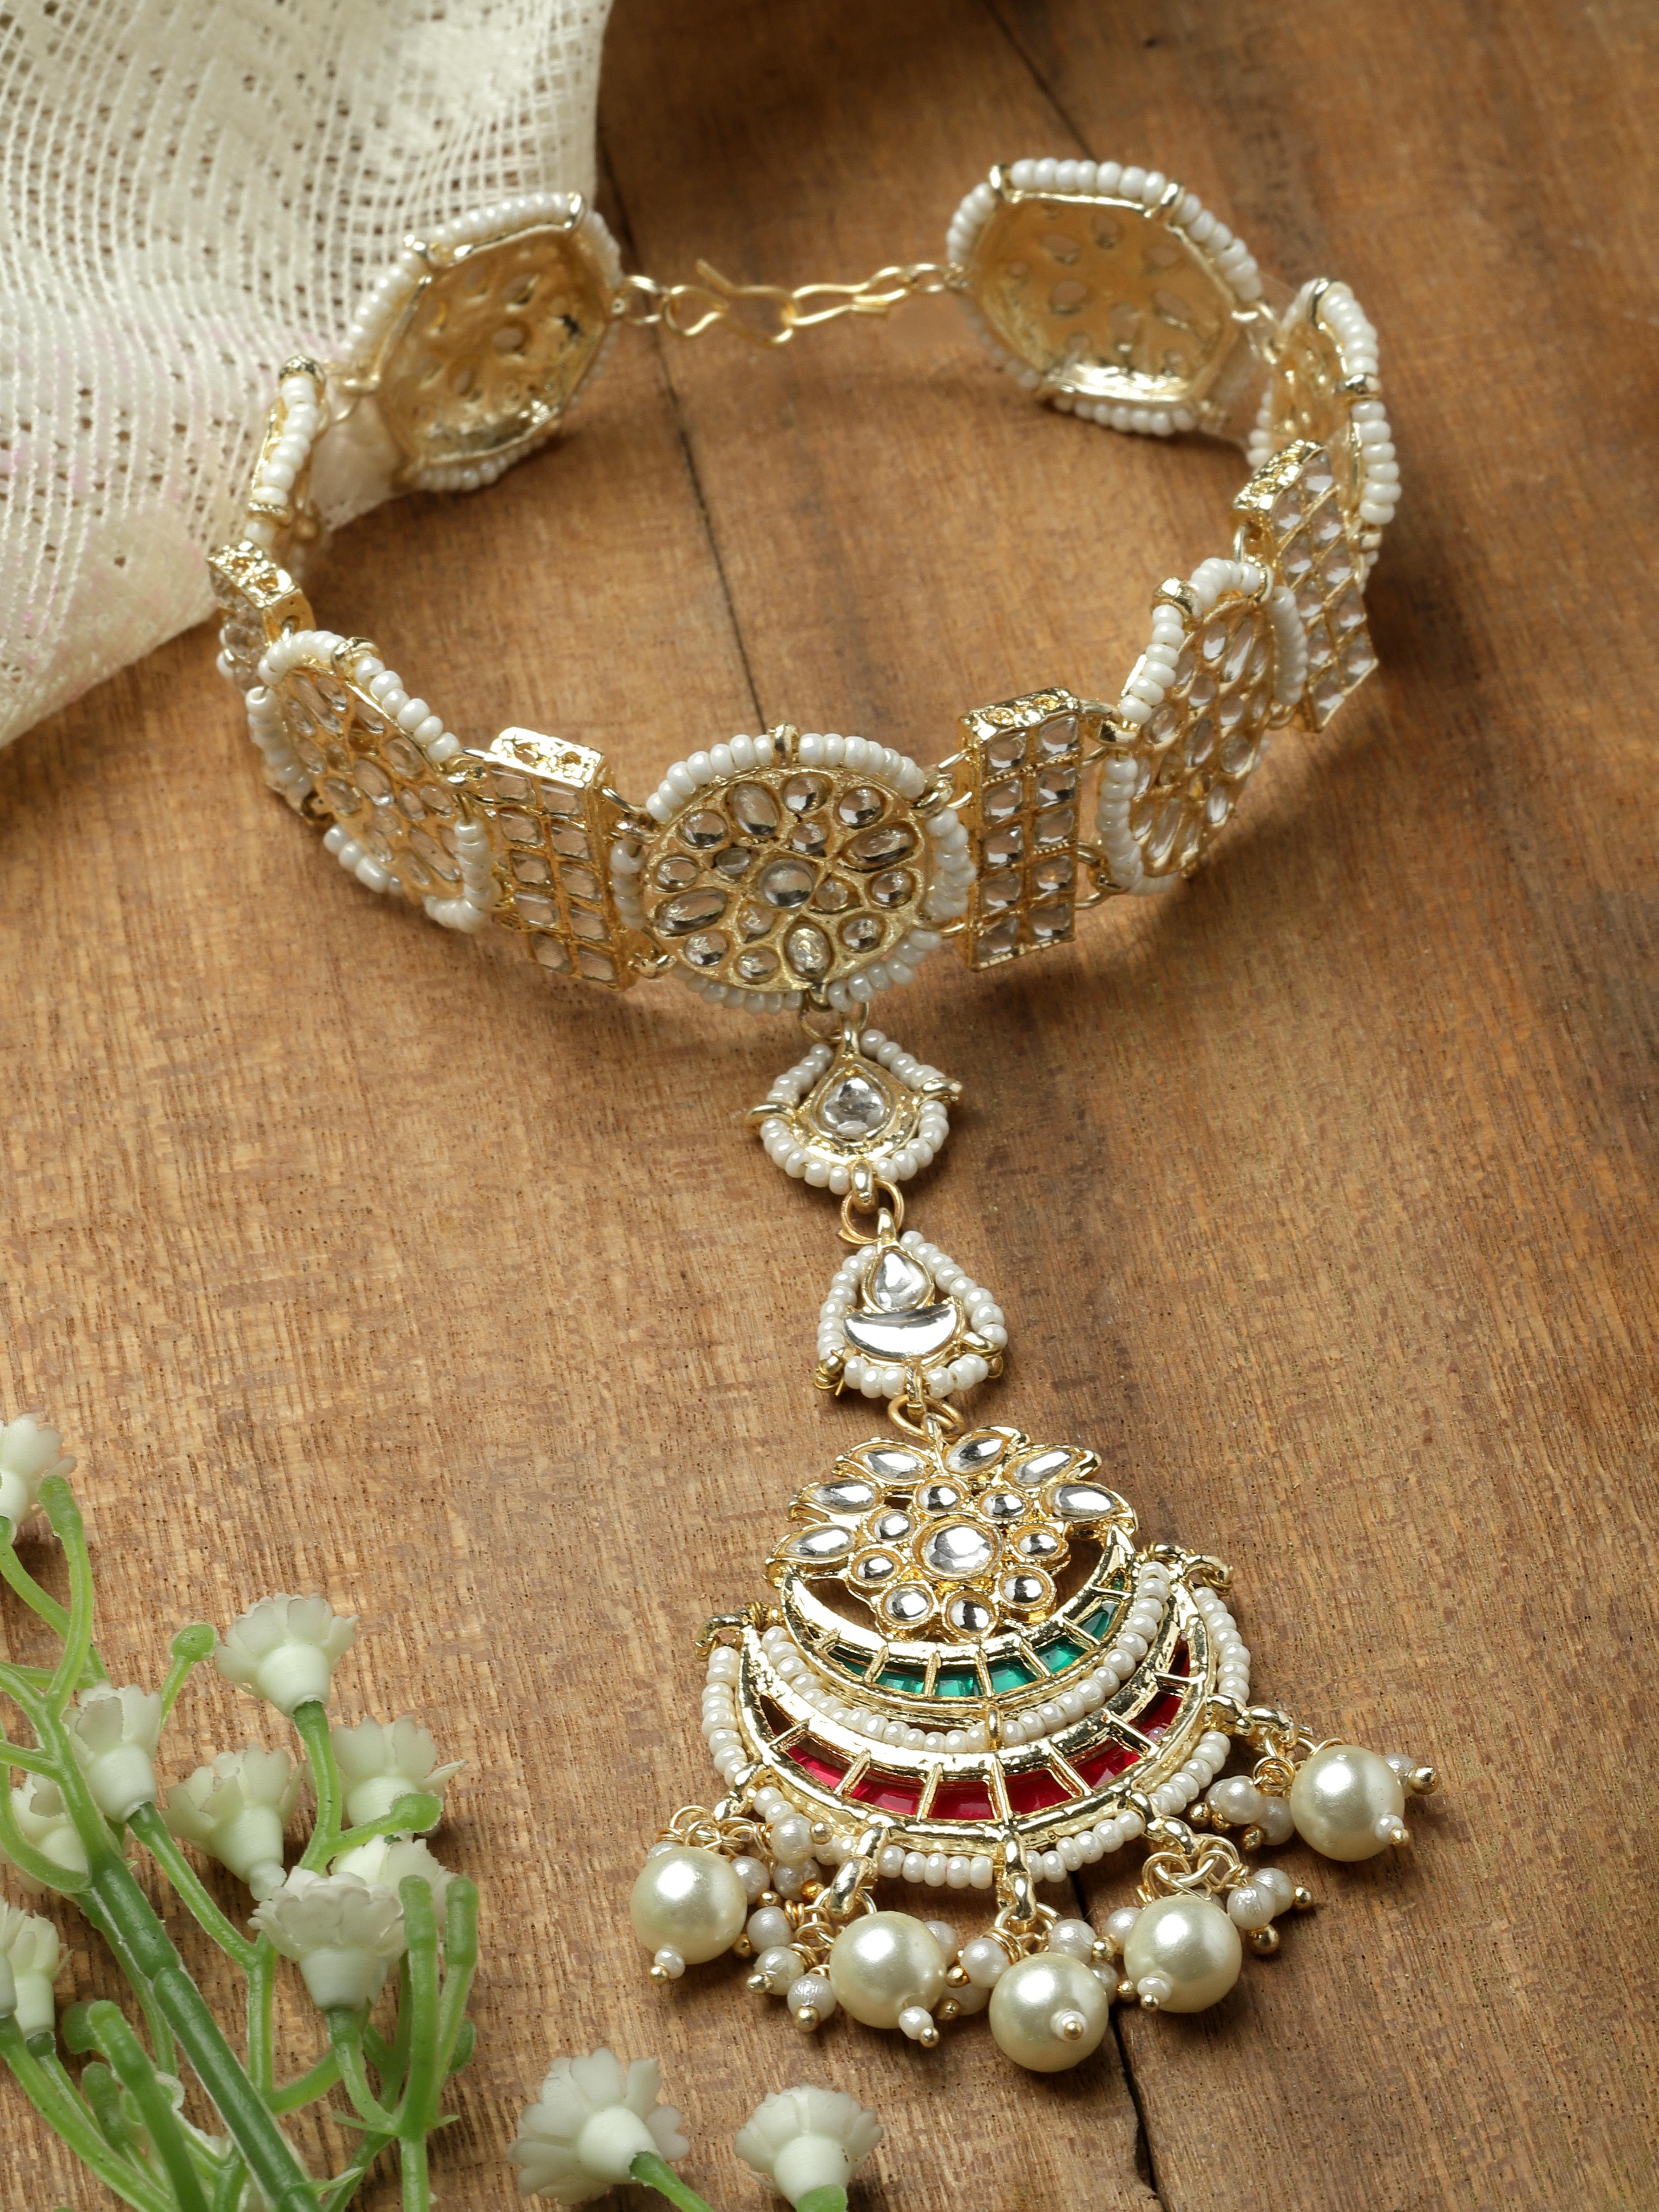
Zeneme Gold-Plated White Kundan Studded Borla Style Vilandi Crescent Shaped Sheeshphool For Women
Type: Traditional Jewellery
Brand: Zeneme
Price: Rs. 349
 Stylish party wear sheeshphool - zeneme fashion jewellery presents these stylish sheeshphool which are suitable for all occasions office wear, wedding and party wear. The colour complements all outfits and may be worn as a statement piece to any occasion. The designer artificial jewellery at zeneme is available in various designs and patterns like floral design, heart shape design, dancing peacock, crystal design and many more. The imitation designer jewellery that will go with your outfit and style up your fashion statement with variable designs and patterns to give you charming and elegant look is available at zeneme. Zeneme has huge collection of designer imitation jewellery like american diamond jewellery collection, gold plated jewellery collection, temple jewellery collection, valentine collection, jewellery combos and many more.
Features: What you get - gold-plated vilandi crescent shaped sheeshphool, has white kundan studded details, secured with hook closure. ,Luxury gifting idea - give a meaningful and luxurious gift with zeneme jewellery.,Material craftsmanship - finest quality stones and environmentally friendly nonprecious metals are used for making the jewelry set.,Jewellery care - keep the jewellery away from direct heat, water, perfumes, deodorants and other strong chemicals as they may react with the metal or plating.,Nickel free and lead free as per international standards that makes it very skin friendly.,It is safe for wearing for long hours. Exquisite handwork is required since some crystals are too small to pick my fingers, really hard and time-consuming.,Store the jewellry when not in use in a storage box or a cloth pouch to retain its shine.,The plating is non-allergic and safe for all environments. . Dimensions - band length - 26 cm band width - 9.5 cm weight - 48 gm
Included: Pack Of 1 X Kundan Studded Vilandi Crescent Shaped Sheeshphool